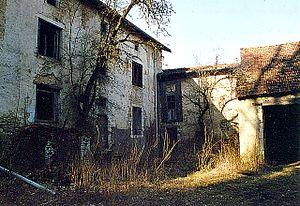
Gerbonvaux, Corps de ferme vue de la cour (© Francis MONTIGNON) GFDL Francis MONTIGNON
L'hôpital de Gerbonvaux est un hôpital français situé sur le territoire de la commune de Martigny-les-Gerbonvaux dans le département des Vosges.